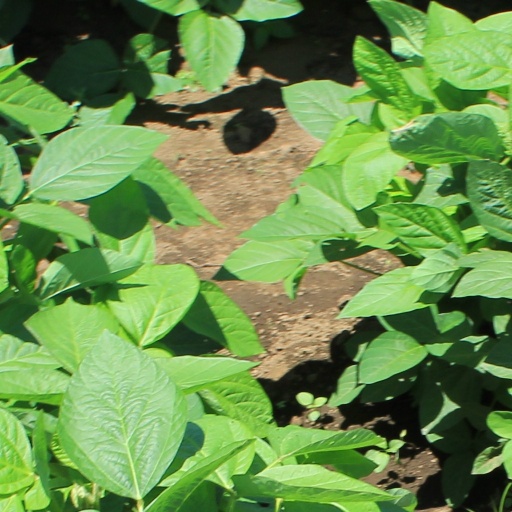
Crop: soybean